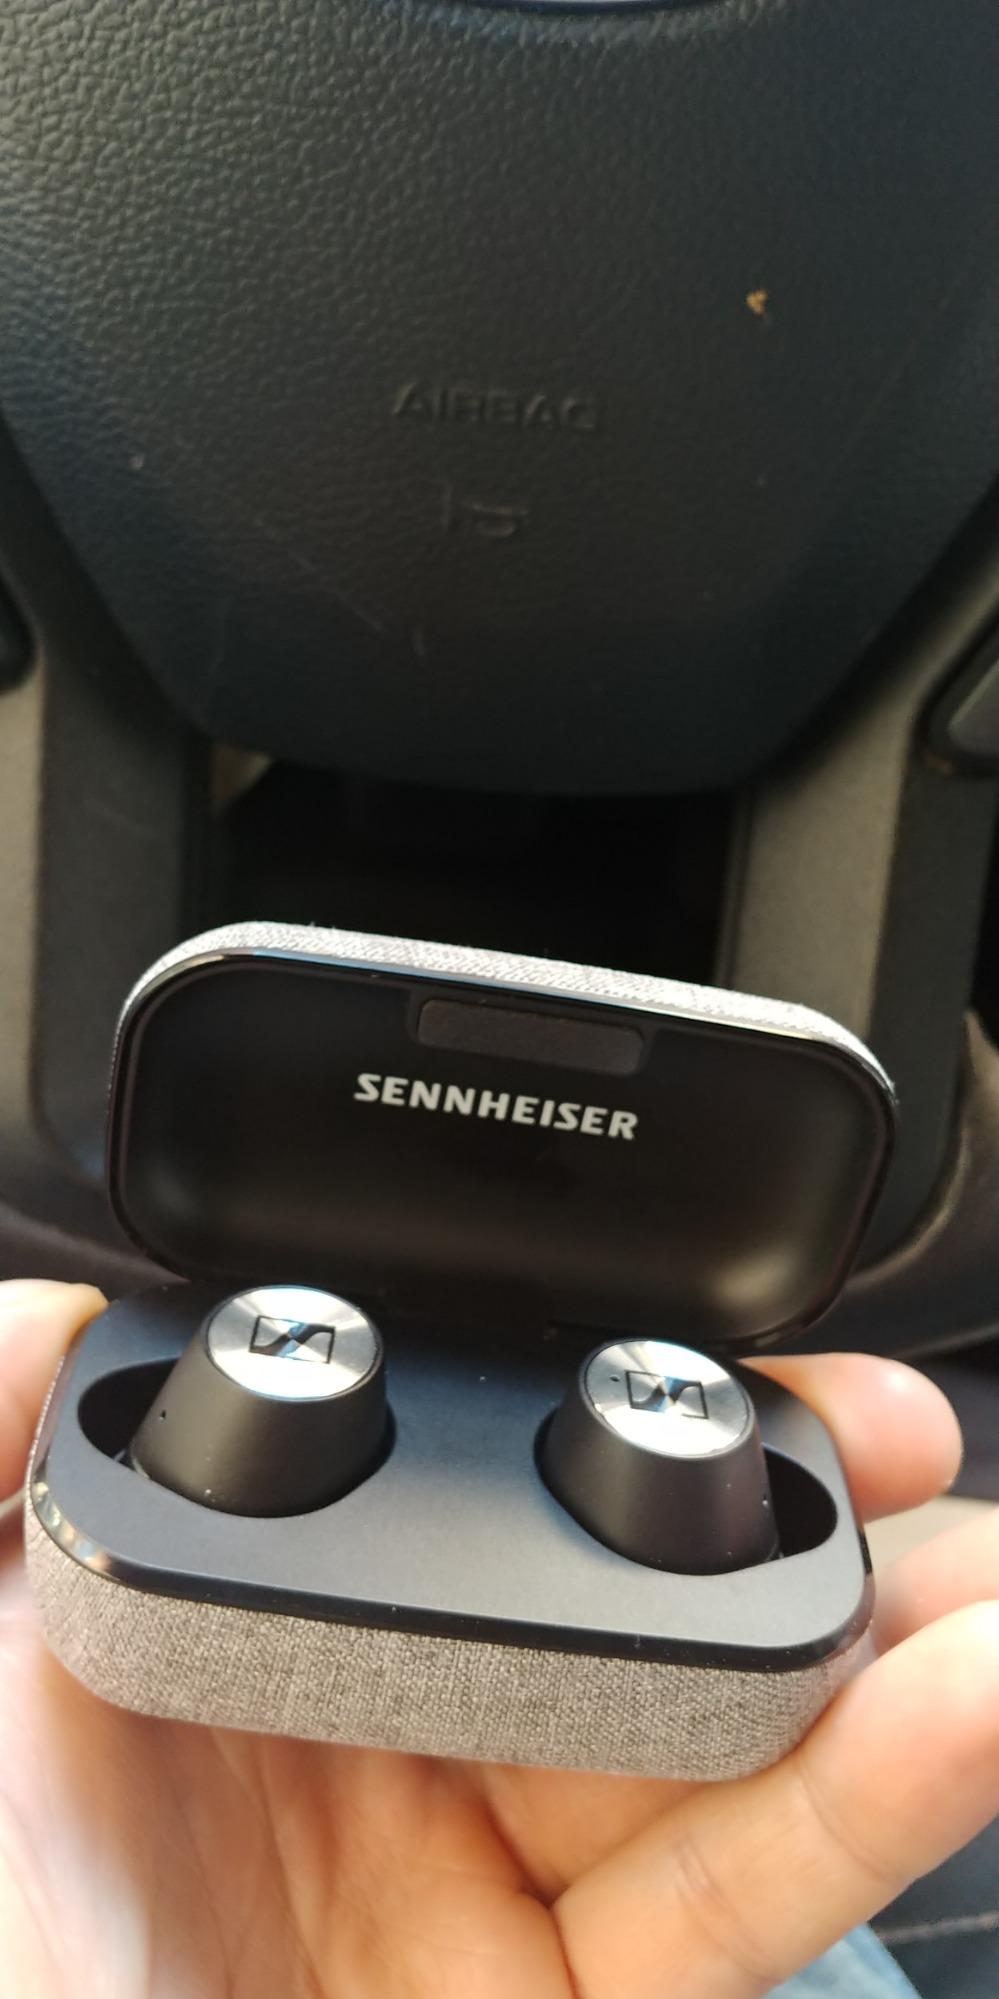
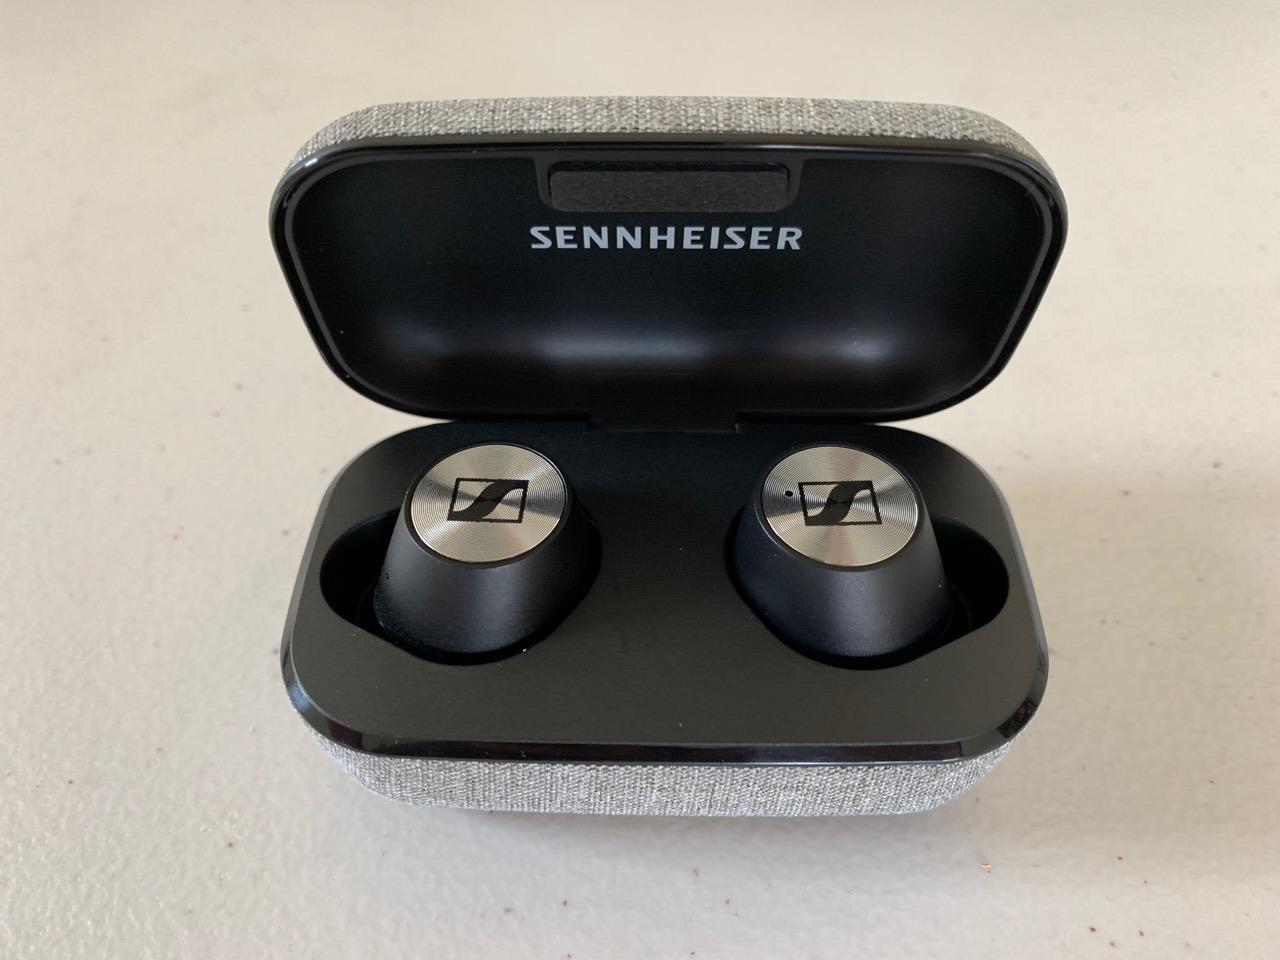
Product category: earbuds
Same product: yes